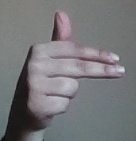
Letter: ghain